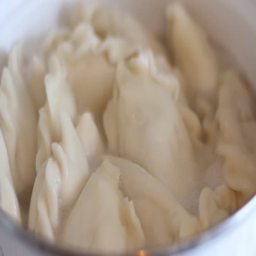
the national dish of dumplings , cooked in a pan